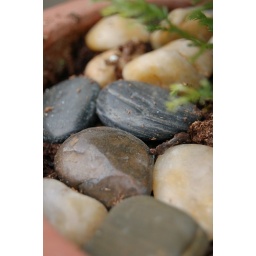
stavanger-rocks in flower pot